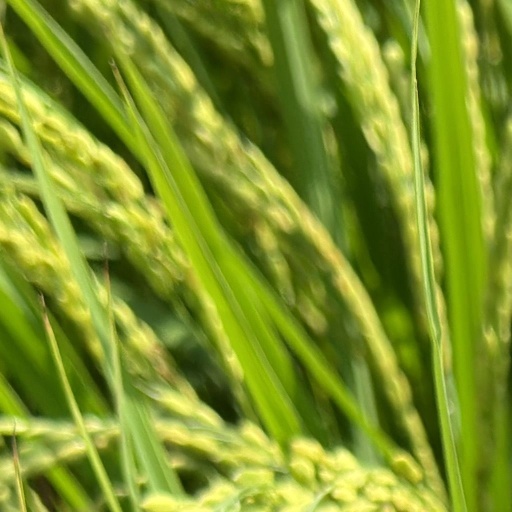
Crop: rice